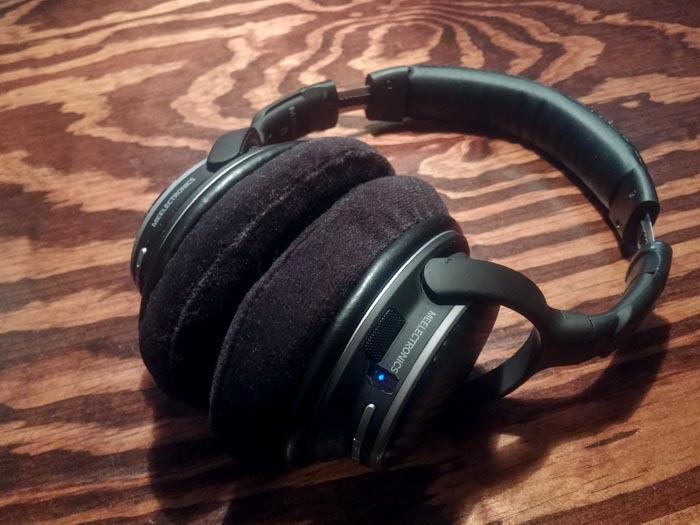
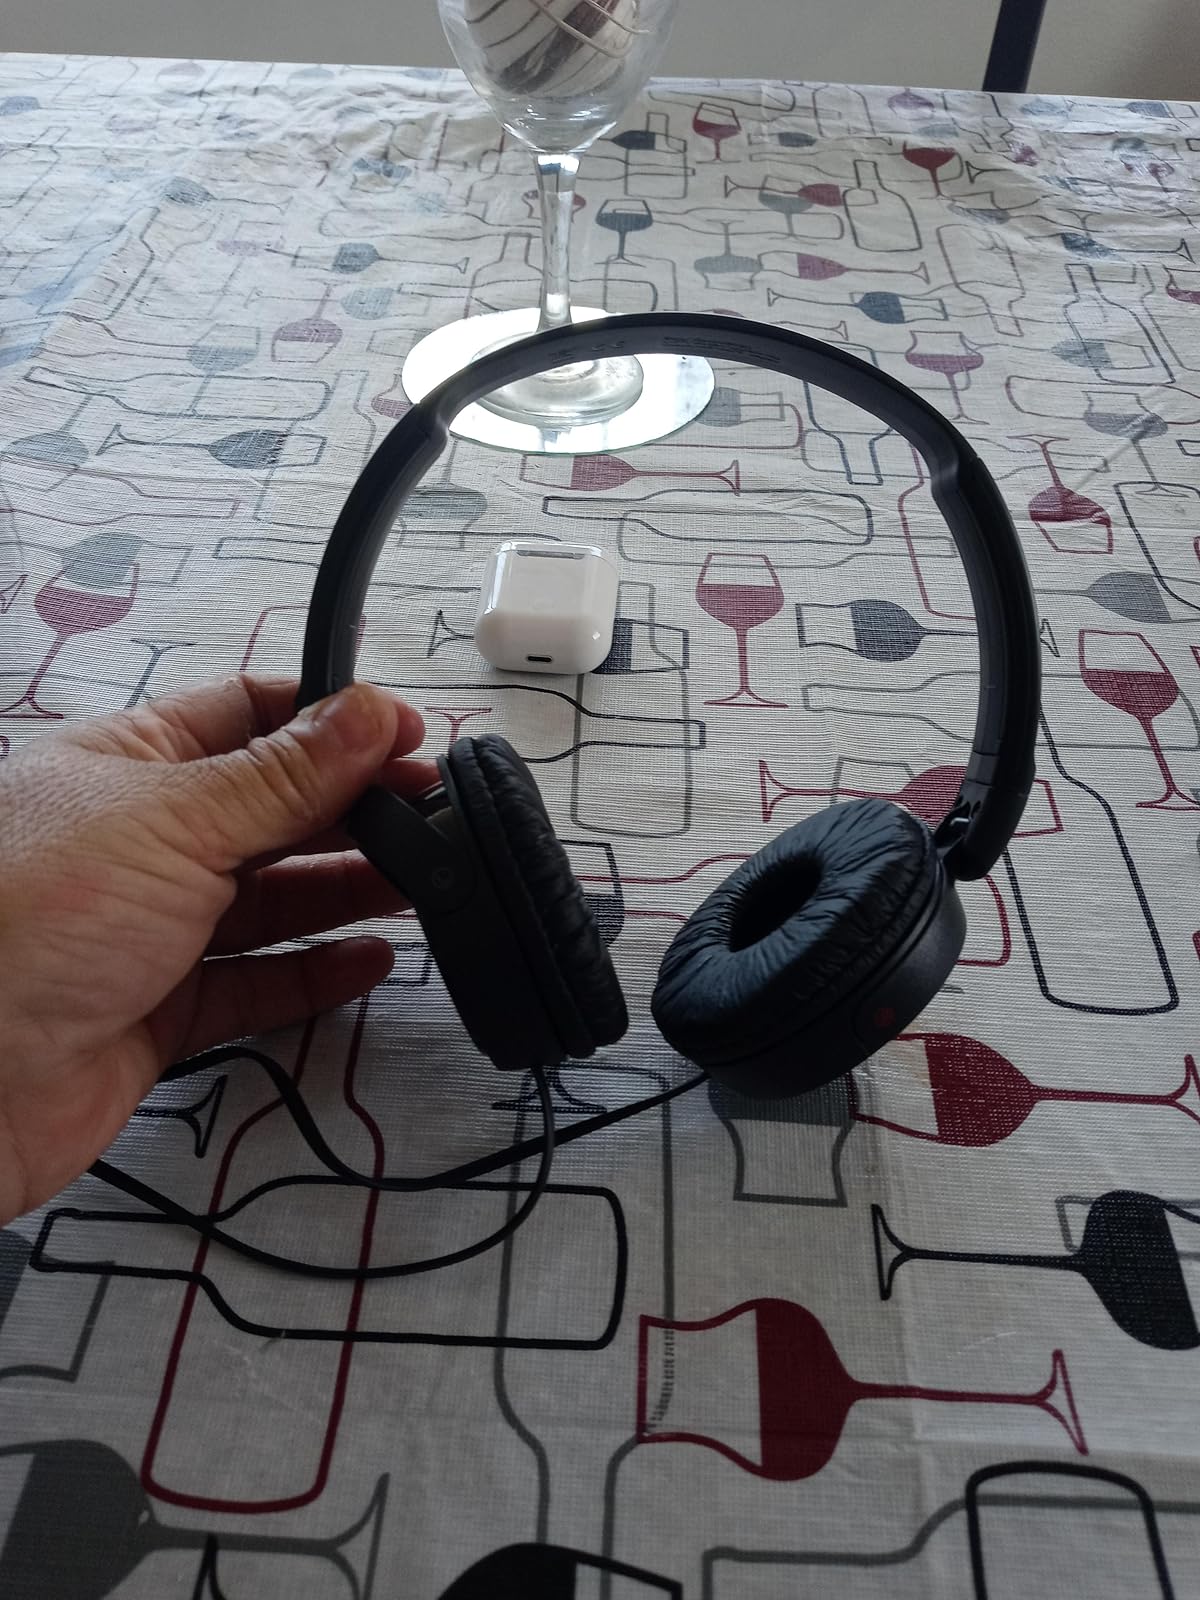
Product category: headphones
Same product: no